Editorial Galaxia

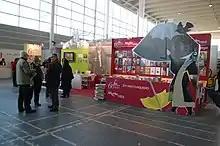

The Xeración Galaxia (Galaxy Generation) were a group of Galician language writers centred on the Editorial Galaxia (founded 1950) which was established to publish and translate modern texts that would develop Galician national literature. The name echoes that of the 1920s intellectual group Xeración Nós ("Generation We Ourselves") who promoted Galician culture in the 1920s.